Musée du Vin

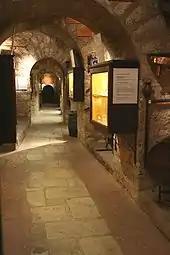
Wine Museum vaults.

The wine museum is located in old quarries of the Middle Ages, which were used as cellars in the 15th century. The brothers of the convent of the Minims (Passy) then produced wine very popular with King Louis XIII, from the wine harvest of the hillsides of the Seine. The "Rue des Eaux", current location of the museum, takes its name from the discovery in the 17th century of hot springs that have been exploited for 200 years. The wine museum is owned by the Conseil des Echansons de France since 1984, a wine brotherhood gathering Amateur Wine purists in France and abroad, and which aims through the museum to "defend and promote the best wines of appellation of french origin" ("appellation d'origine contrôlée").